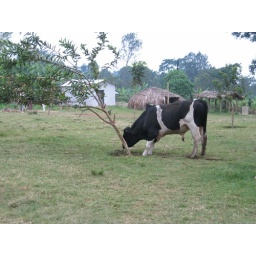
A cow is knocking over a tree at the Nkoaranga Vocational School in Tanzania